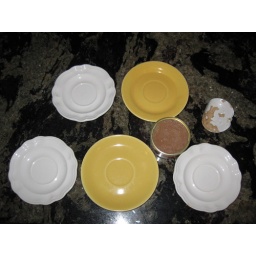
Working in the kitchen prior to CATS eating